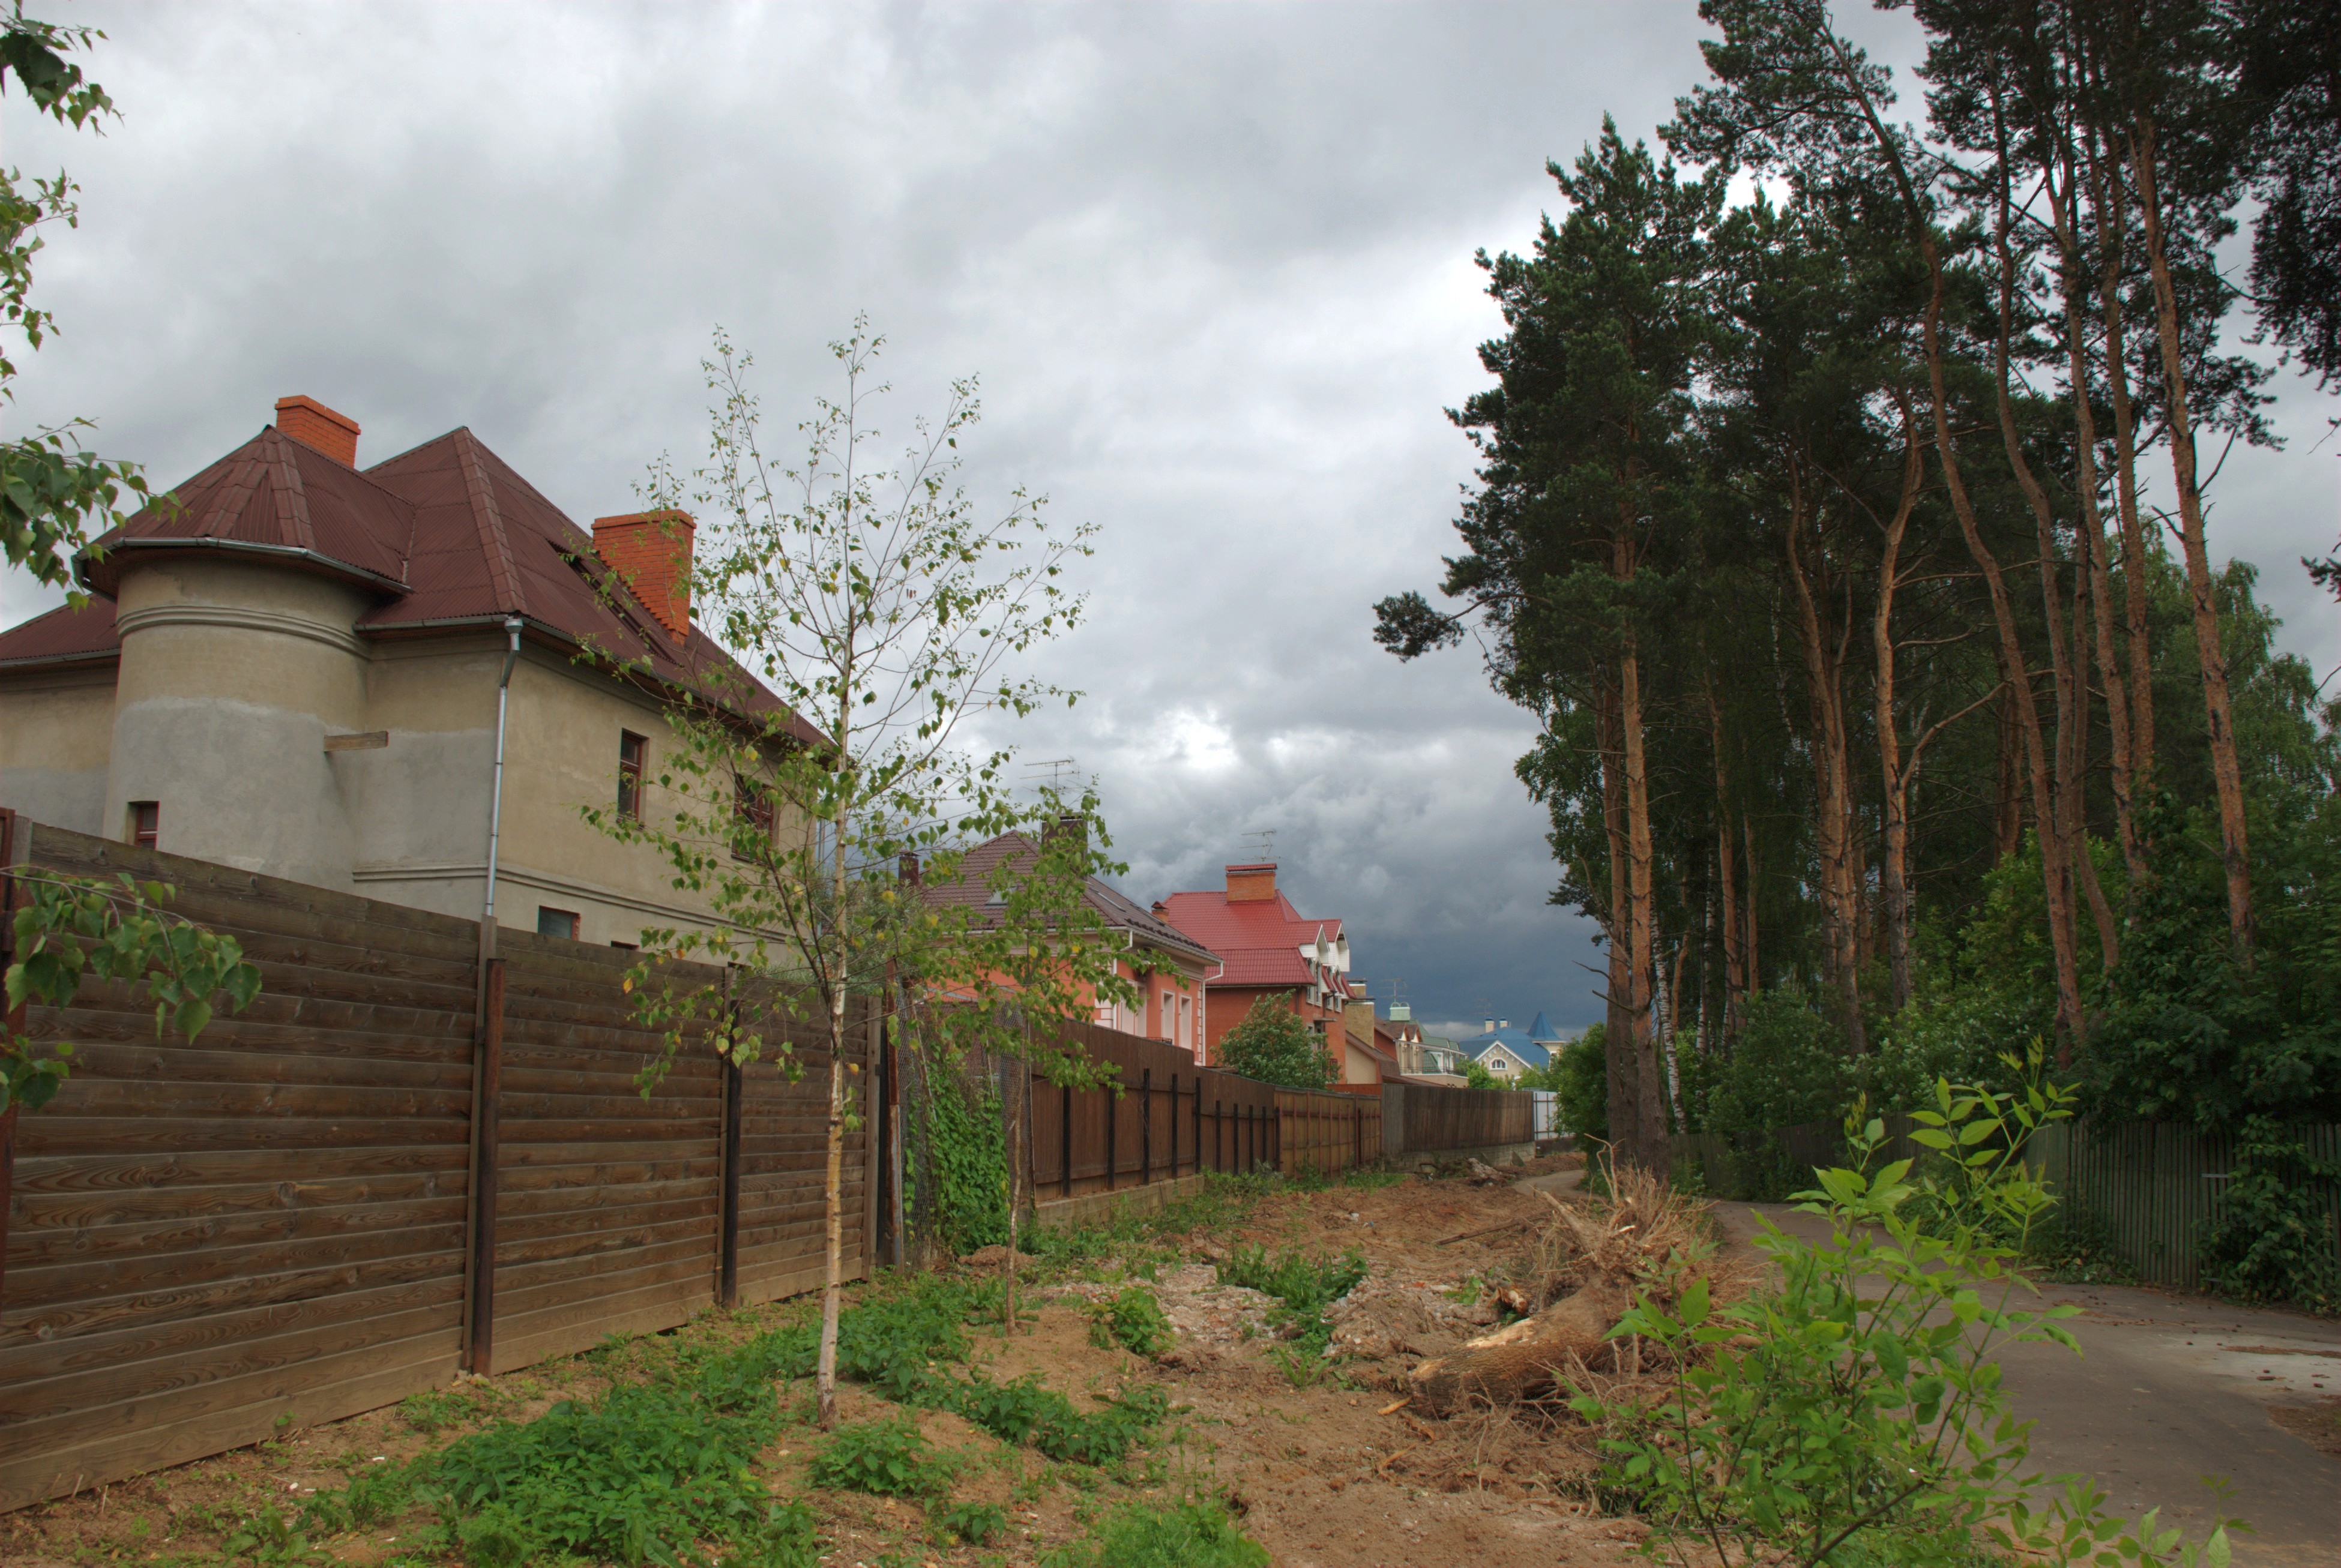
house, home, village, cottage, nikon, moscow, estate, russia, d80, moskau, nikond80, moscou, moscowregion, bej, goldstaraward, region, rural area, geological phenomenon